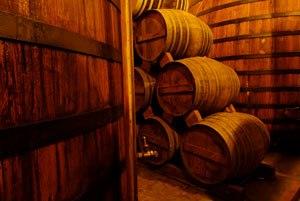
La Distillerie de Savanna est une distillerie française conçue par Émile Hugot entre 1948 et 1950 sur l'île de La Réunion. Au départ installée à Saint-Paul, elle était située dans l'ancienne Sucrerie de Savanna. La rhumerie est entièrement ré-installée sur le site sucrier de Bois Rouge à Saint-André en 1992.